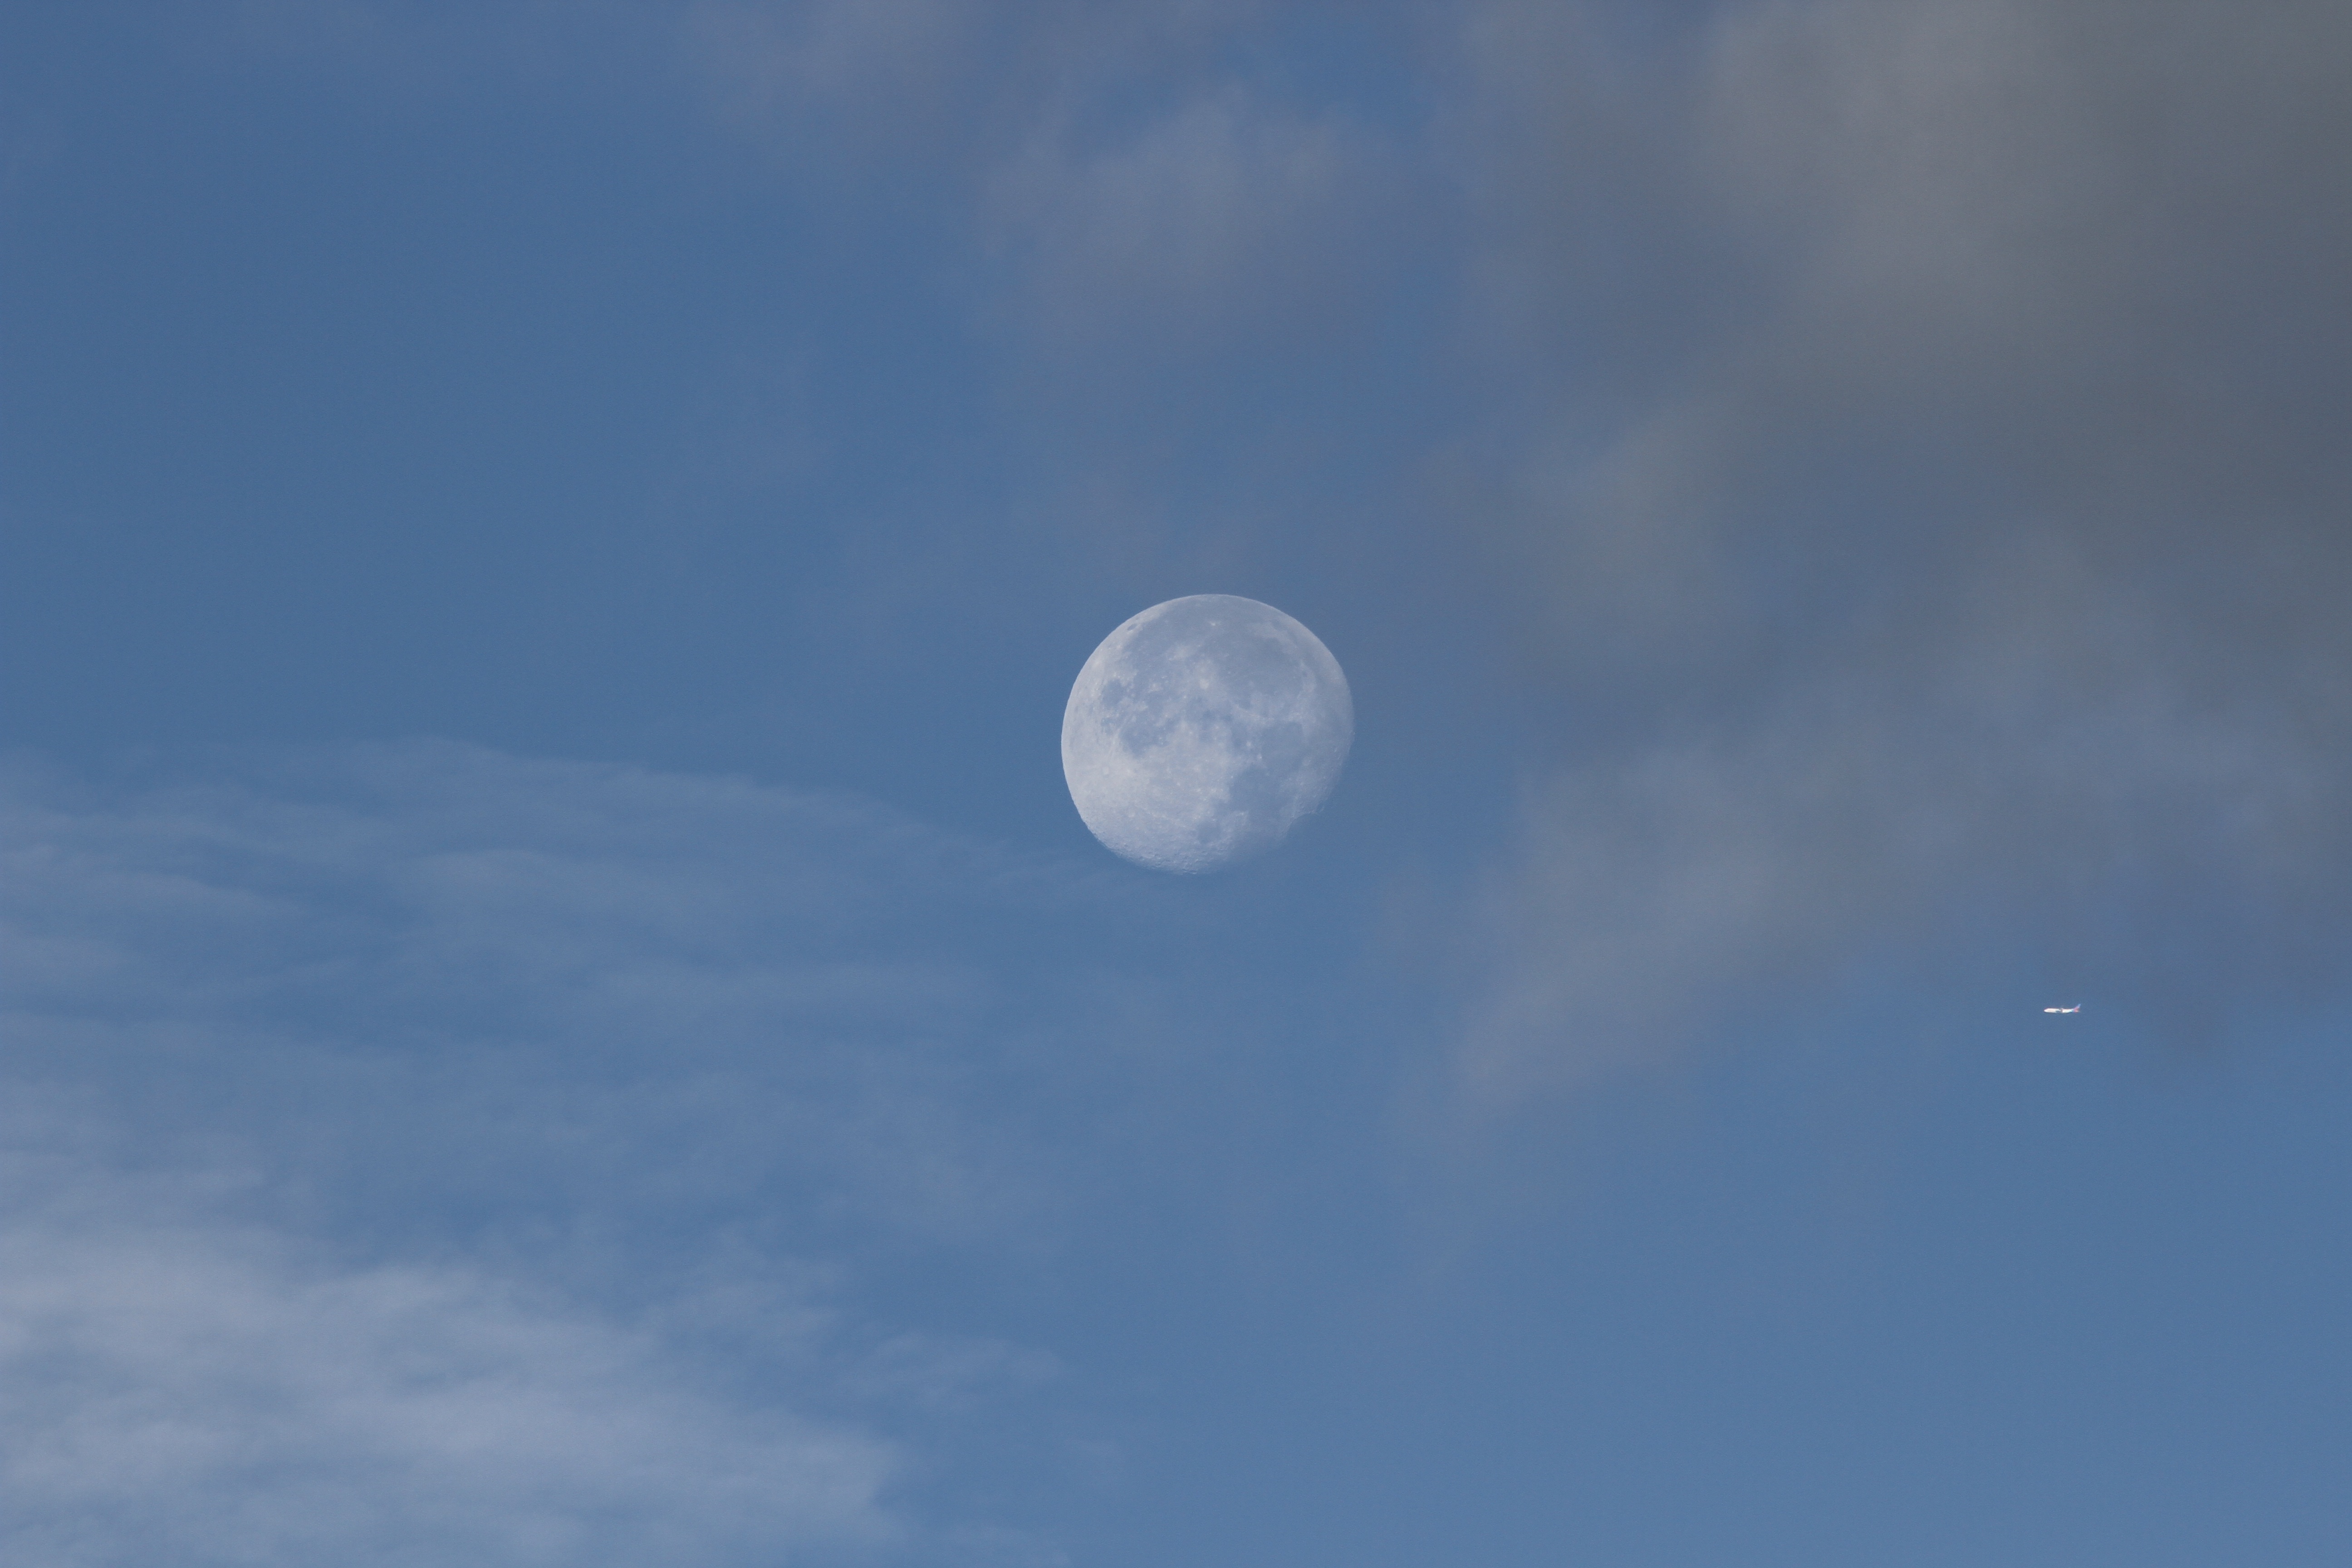
nature, cloud, sky, atmosphere, daytime, cumulus, blue, moon, full moon, astronomical object, meteorological phenomenon, atmosphere of earth